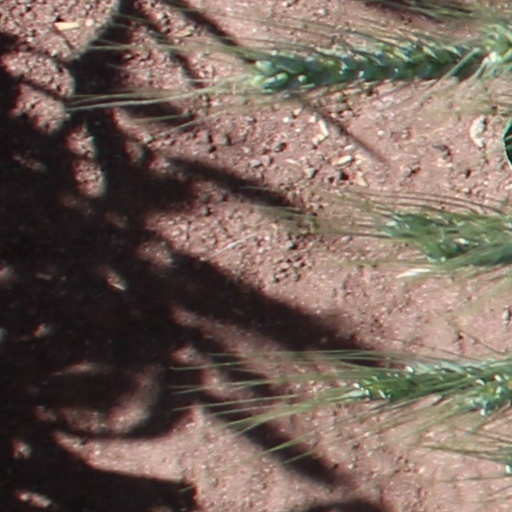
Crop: wheat